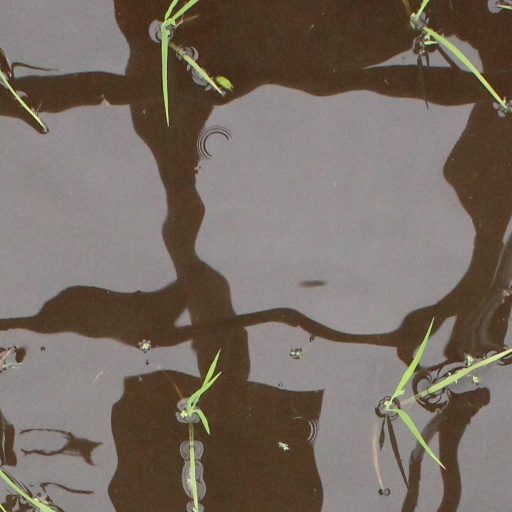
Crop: rice